No. 1 Squadron RAAF

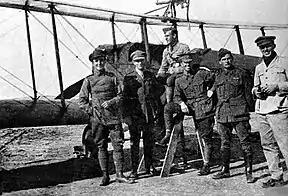
Full-length outdoor portrait of six men in military uniforms in front of a military biplane with a machine gun mounted on the upper wing

On 12 September 1916, the British began to refer to No. 1 Squadron as No. 67 (Australian) Squadron RFC. This practice continued until January 1918, when the unit officially became known as No. 1 Squadron AFC. The relationship between airmen and ground crew was less formal than in British units; squadron members recalled that "The CO is the only one who is ever called 'sir and that officers did not demand "saluting and standing to attention and all that rot". The unit received the first of several Martinsyde G.100 single-seat fighters to augment the B.E.2s on 16 October; although considered obsolete, the "Tinsyde" was substantially faster than the B.E.2, and armed with forward-firing machine guns. Shortly before the squadron took part in a bombing raid against Beersheba on 11 November, Lieutenant Lawrence Wackett managed to fix a machine gun to the top plane of one of the B.E.2s, using a mount he designed himself. Each flight was also assigned a Bristol Scout beginning in December, but it too was obsolete and under-powered, and the squadron ceased operating the type within three months. Other older models issued to the unit included the Airco DH.6, Martinsyde G.102 and Nieuport 17. On 17 December, the squadron's flights were finally brought together at one base, Mustabig in Sinai.